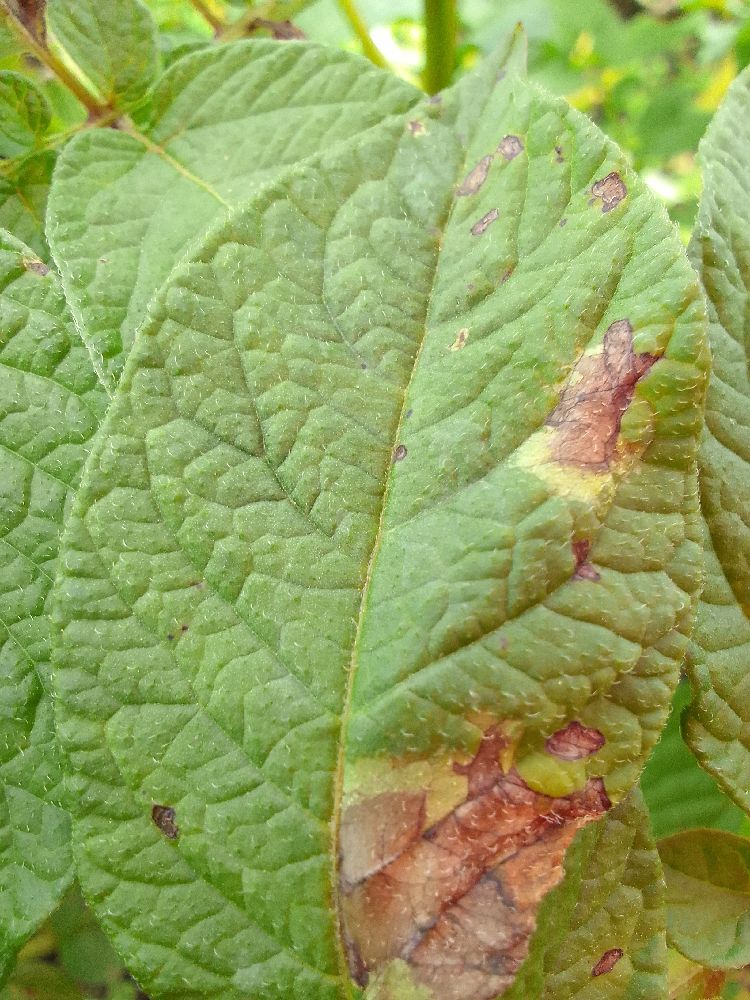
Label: Late blight